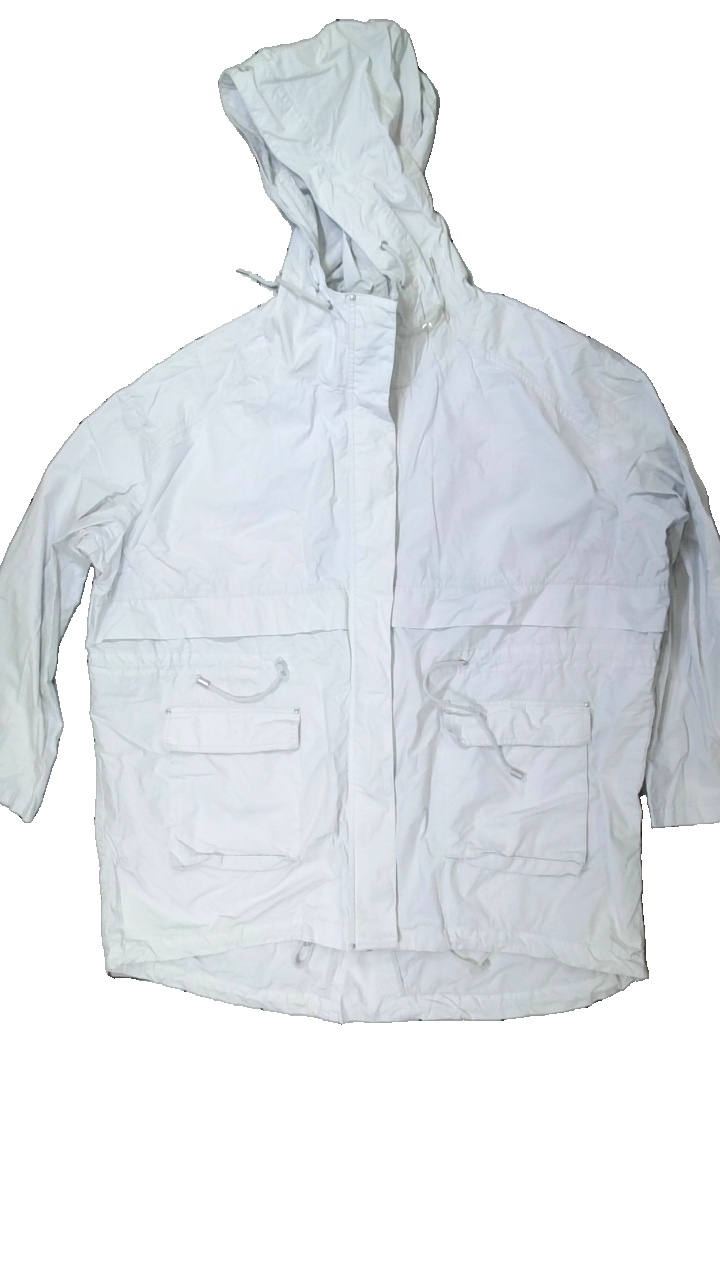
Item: Jacket (Ladies)
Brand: Åhlens
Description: grå tunn jacka med fläckar i nacke
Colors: Grey
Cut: Regular
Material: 100% cotton
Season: Spring
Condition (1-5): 3
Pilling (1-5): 5
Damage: fläck nacke
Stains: Major
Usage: Export
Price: <50